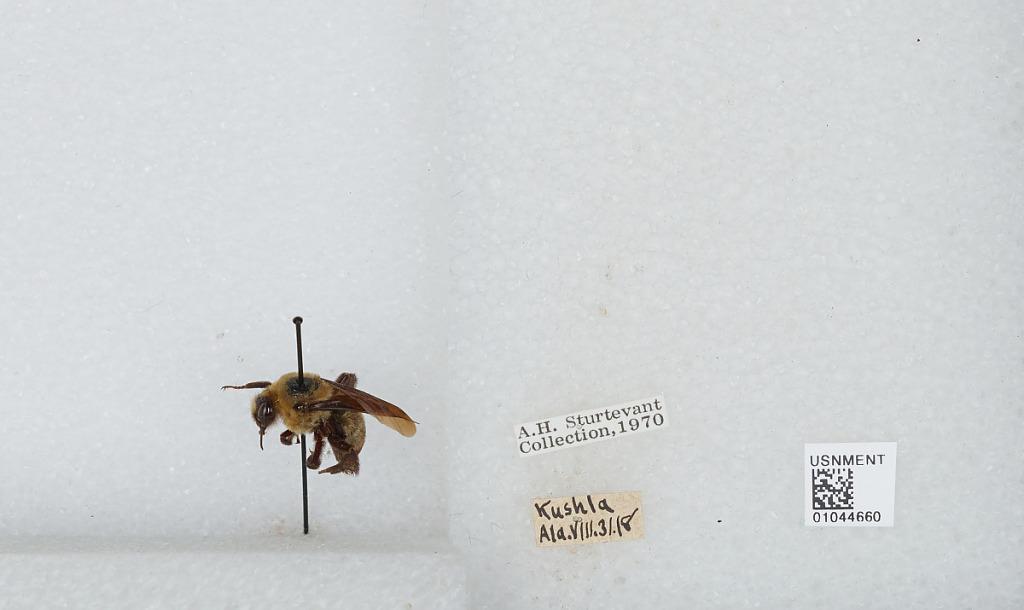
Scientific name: Bombus sp.
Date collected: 1918-8-31
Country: United States
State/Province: Alabama
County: Mobile
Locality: Kushla
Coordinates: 30.8156, -88.1581